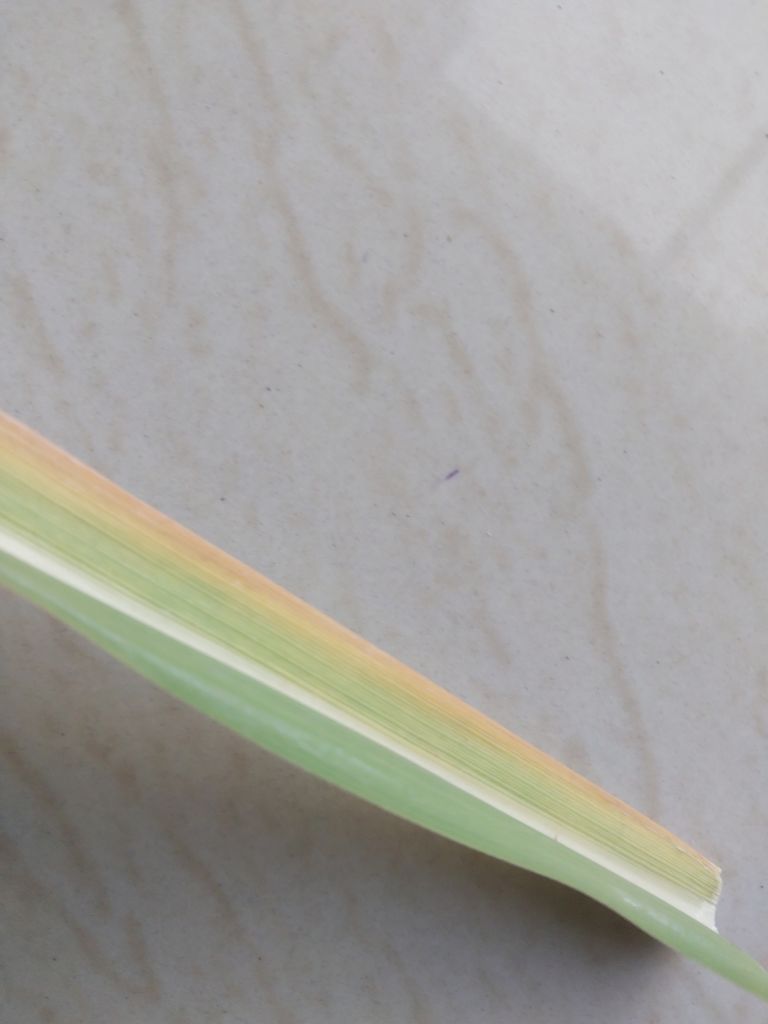
Label: Yellow Leaf